Marten Hartwell

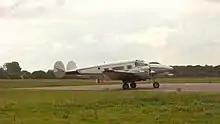
A Beech 18, similar to the incident aircraft C-FRLD.

Leopold Herrmann, born in 1925 in Germany, was given military flight training in 1944, In 1958 he obtained a West German pilot's licence and emigrated to Canada in 1967. He was in the process of legally changing his name to Marten Hartwell at the time of the accident. He died on April 2, 2013, at the age of 88.